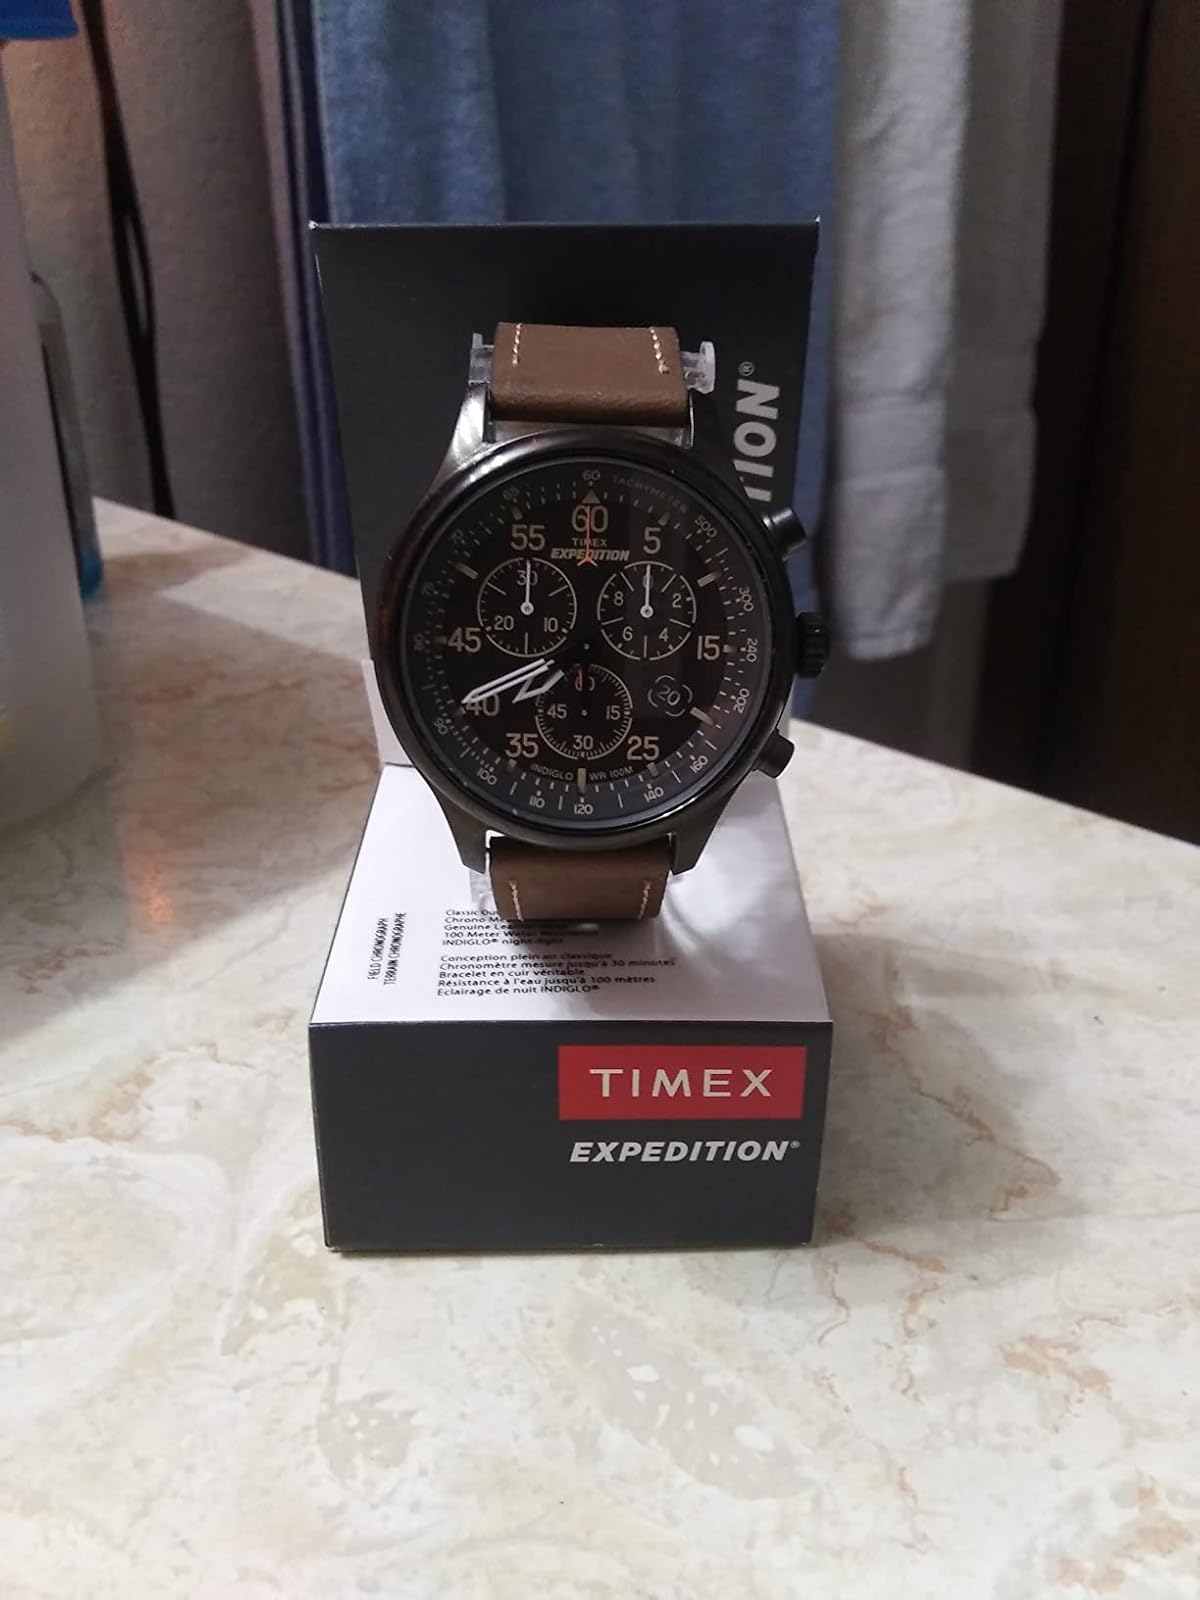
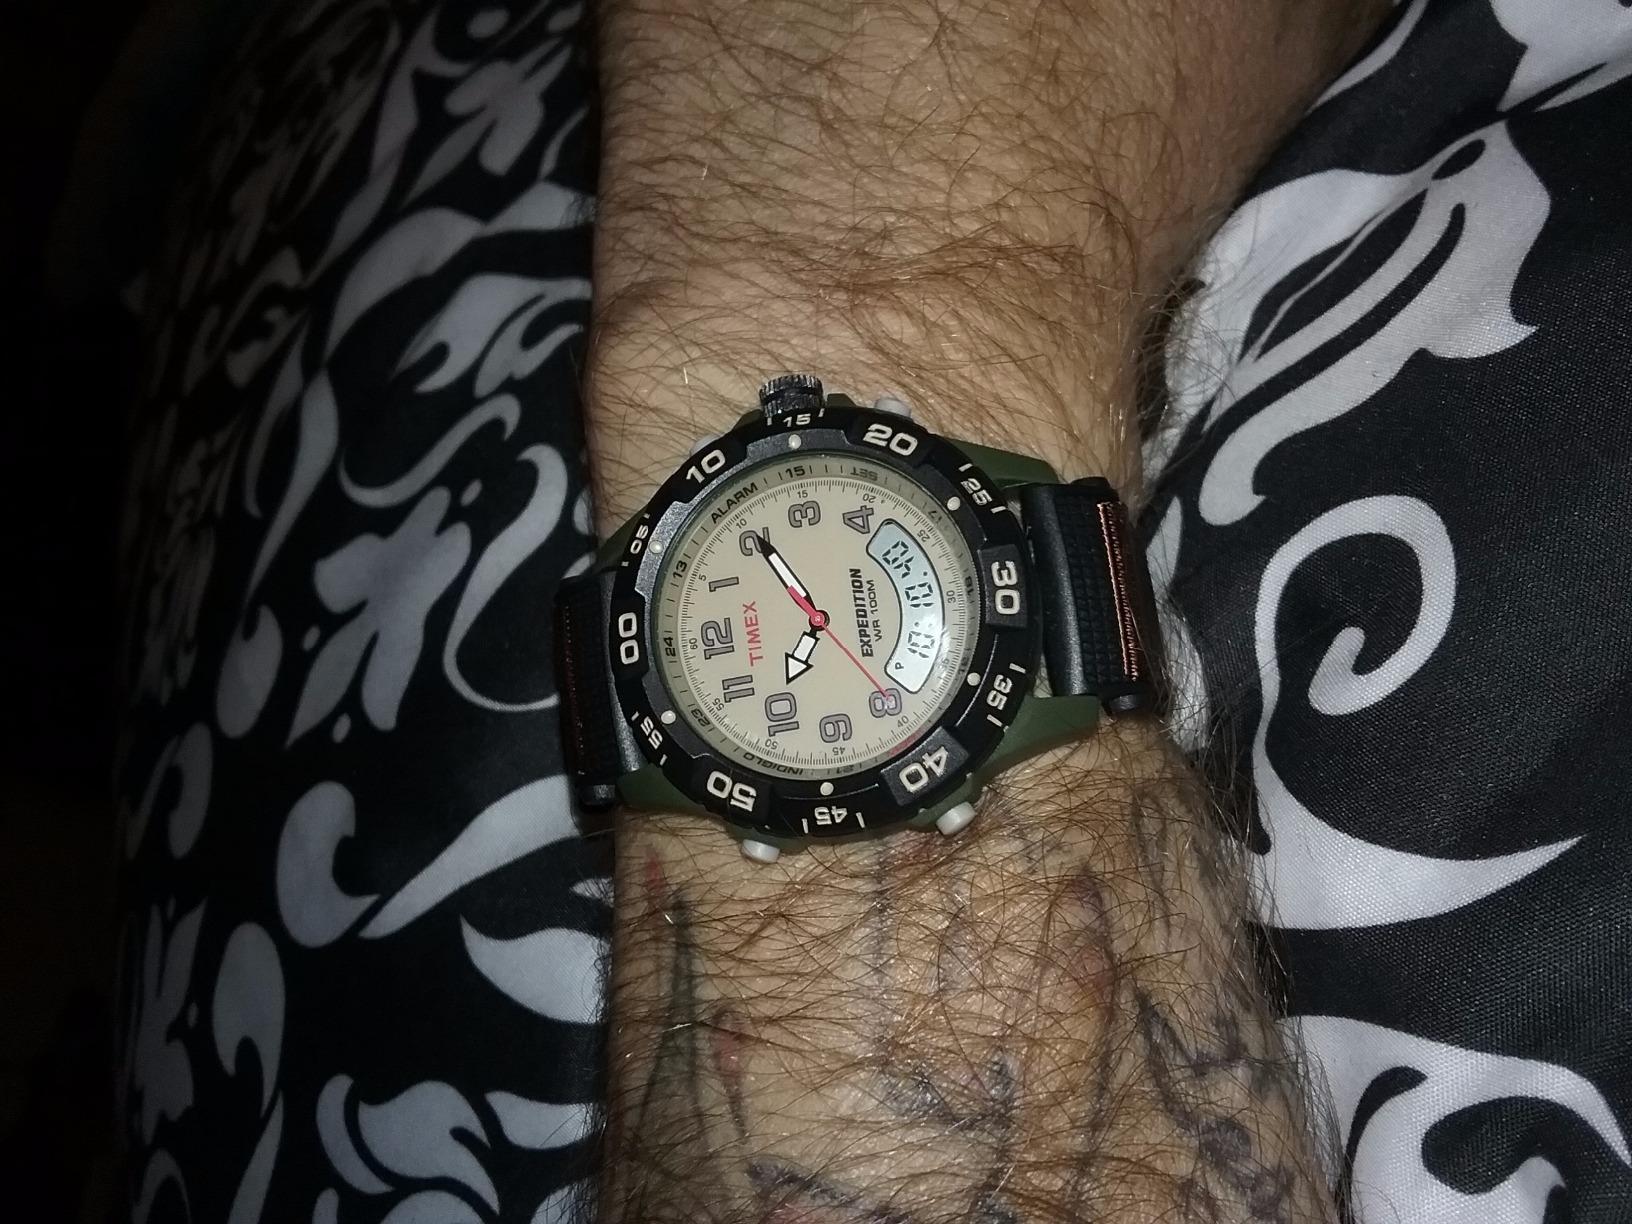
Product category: accessories_watch
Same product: no